List of people from Texas

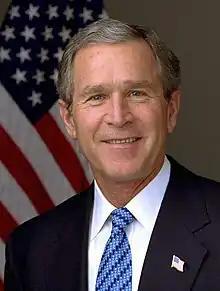
George W. Bush

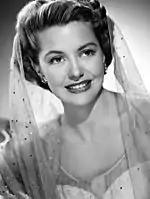
Cyd Charisse

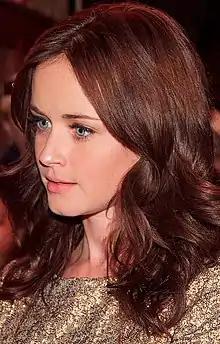
Alexis Bledel

A | B | C | D–E | F–G | H | I–J |